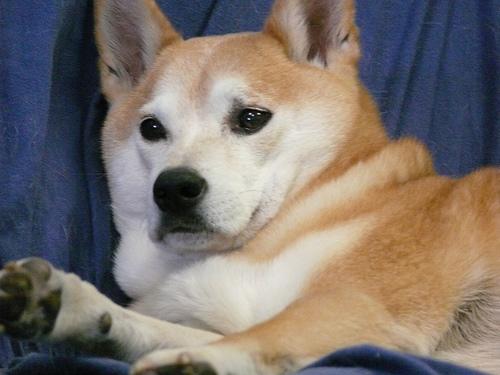
Breed: shiba inu